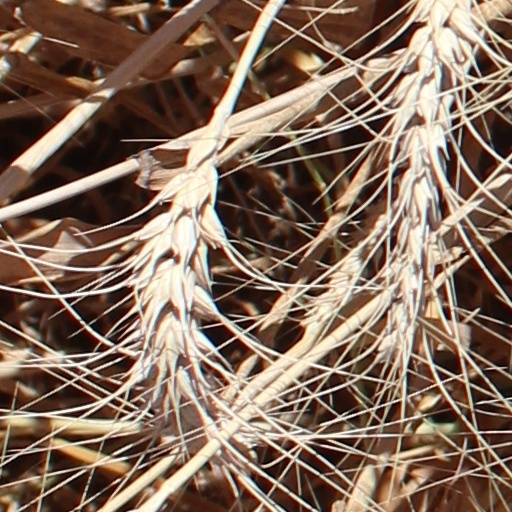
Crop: wheat